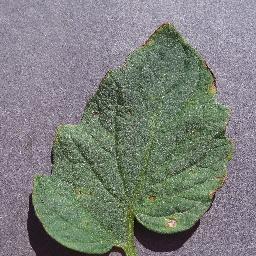
Label: Tomato___Target_Spot